Chianti

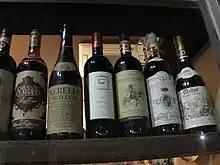
Chianti Classico premium wine

The Chianti region covers a vast area of Tuscany and includes within its boundaries several overlapping "Denominazione di origine controllata" (DOC) and "Denominazione di Origine Controllata e Garantita" (DOCG) regions. Other well known Sangiovese-based Tuscan wines such as Brunello di Montalcino and Vino Nobile di Montepulciano could be bottled and labelled under the most basic designation of "Chianti" if their producers chose to do so. Within the collective Chianti region more than 8 million cases of wines classified as DOC-level or above are produced each year. Today, most Chianti falls under two major designations of Chianti DOCG, which includes basic level Chianti, as well as that from seven designated sub-zones, and Chianti Classico DOCG. Together, these two Chianti zones produce the largest volume of DOC/G wines in Italy.